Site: brandenburg
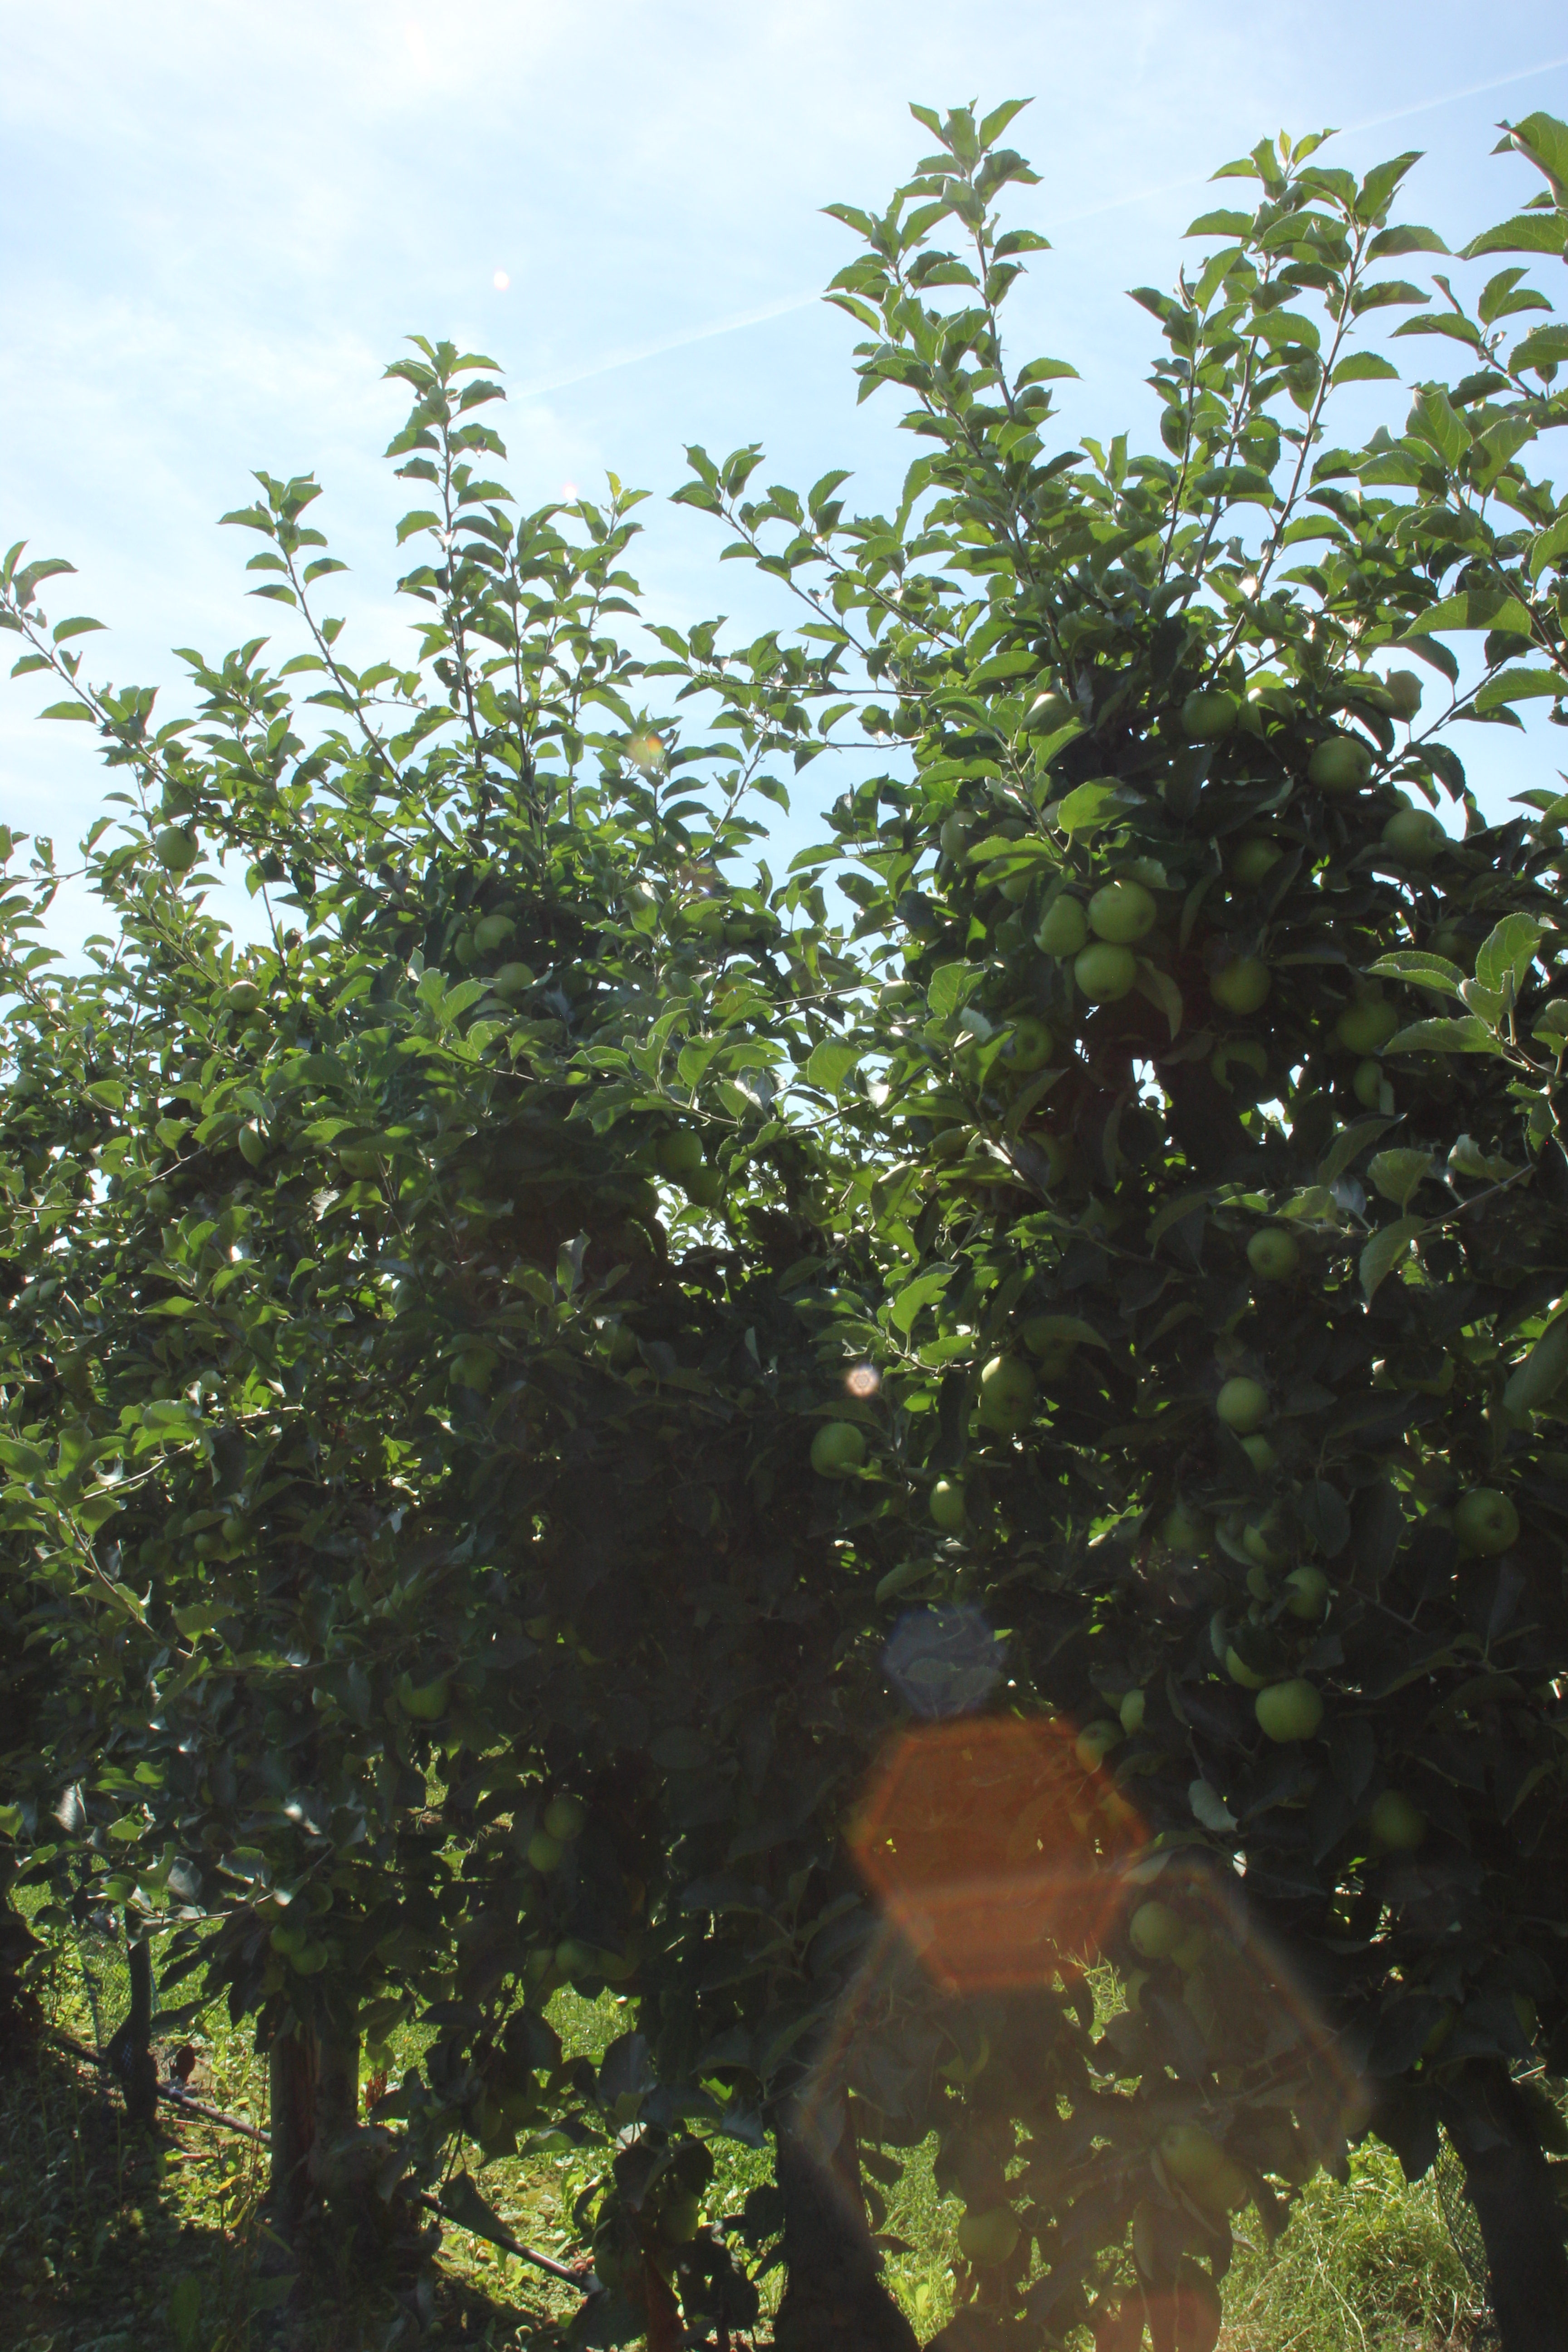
Growth stage (BBCH 77): Development of fruit